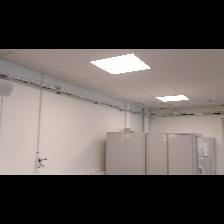
Label: NonHuman